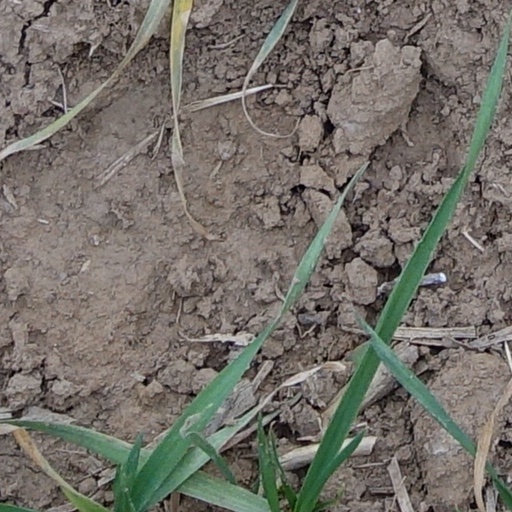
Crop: wheat